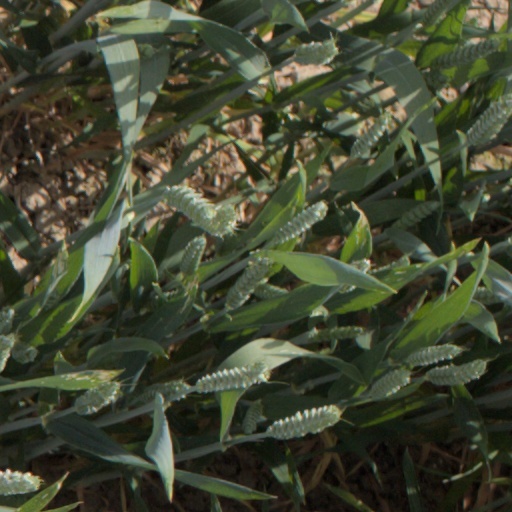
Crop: wheat